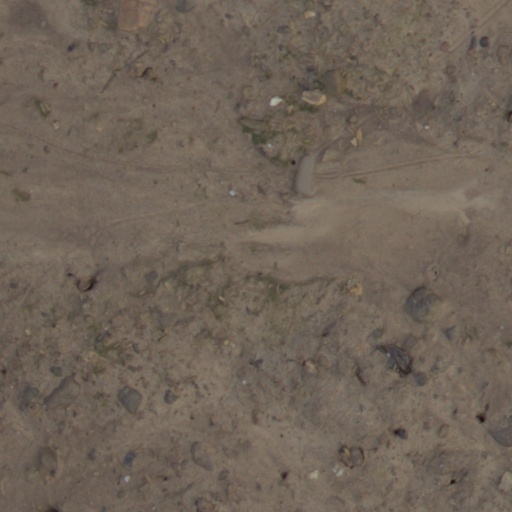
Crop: wheat